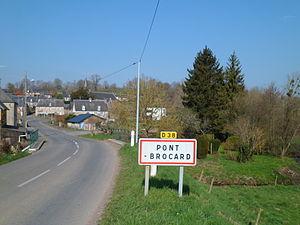
Pont-Brocard, fr:Dangy
Pont-Brocard est une ancienne commune de la Manche. En l’an II de la République, elle fusionne avec Dangy.
Dangy est une commune française, située dans le département de la Manche en région Normandie, peuplée de 672 habitants.